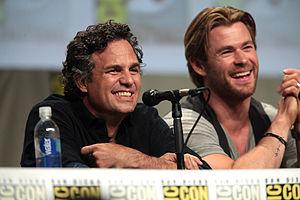
Thor : Ragnarok est un film de super-héros américain réalisé par Taika Waititi, sorti en 2017.